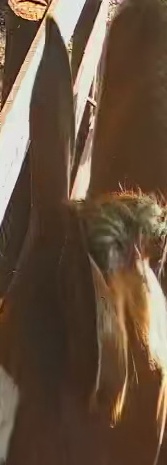
Face region: ears (position_of_ears)
Pain indicator: not_present